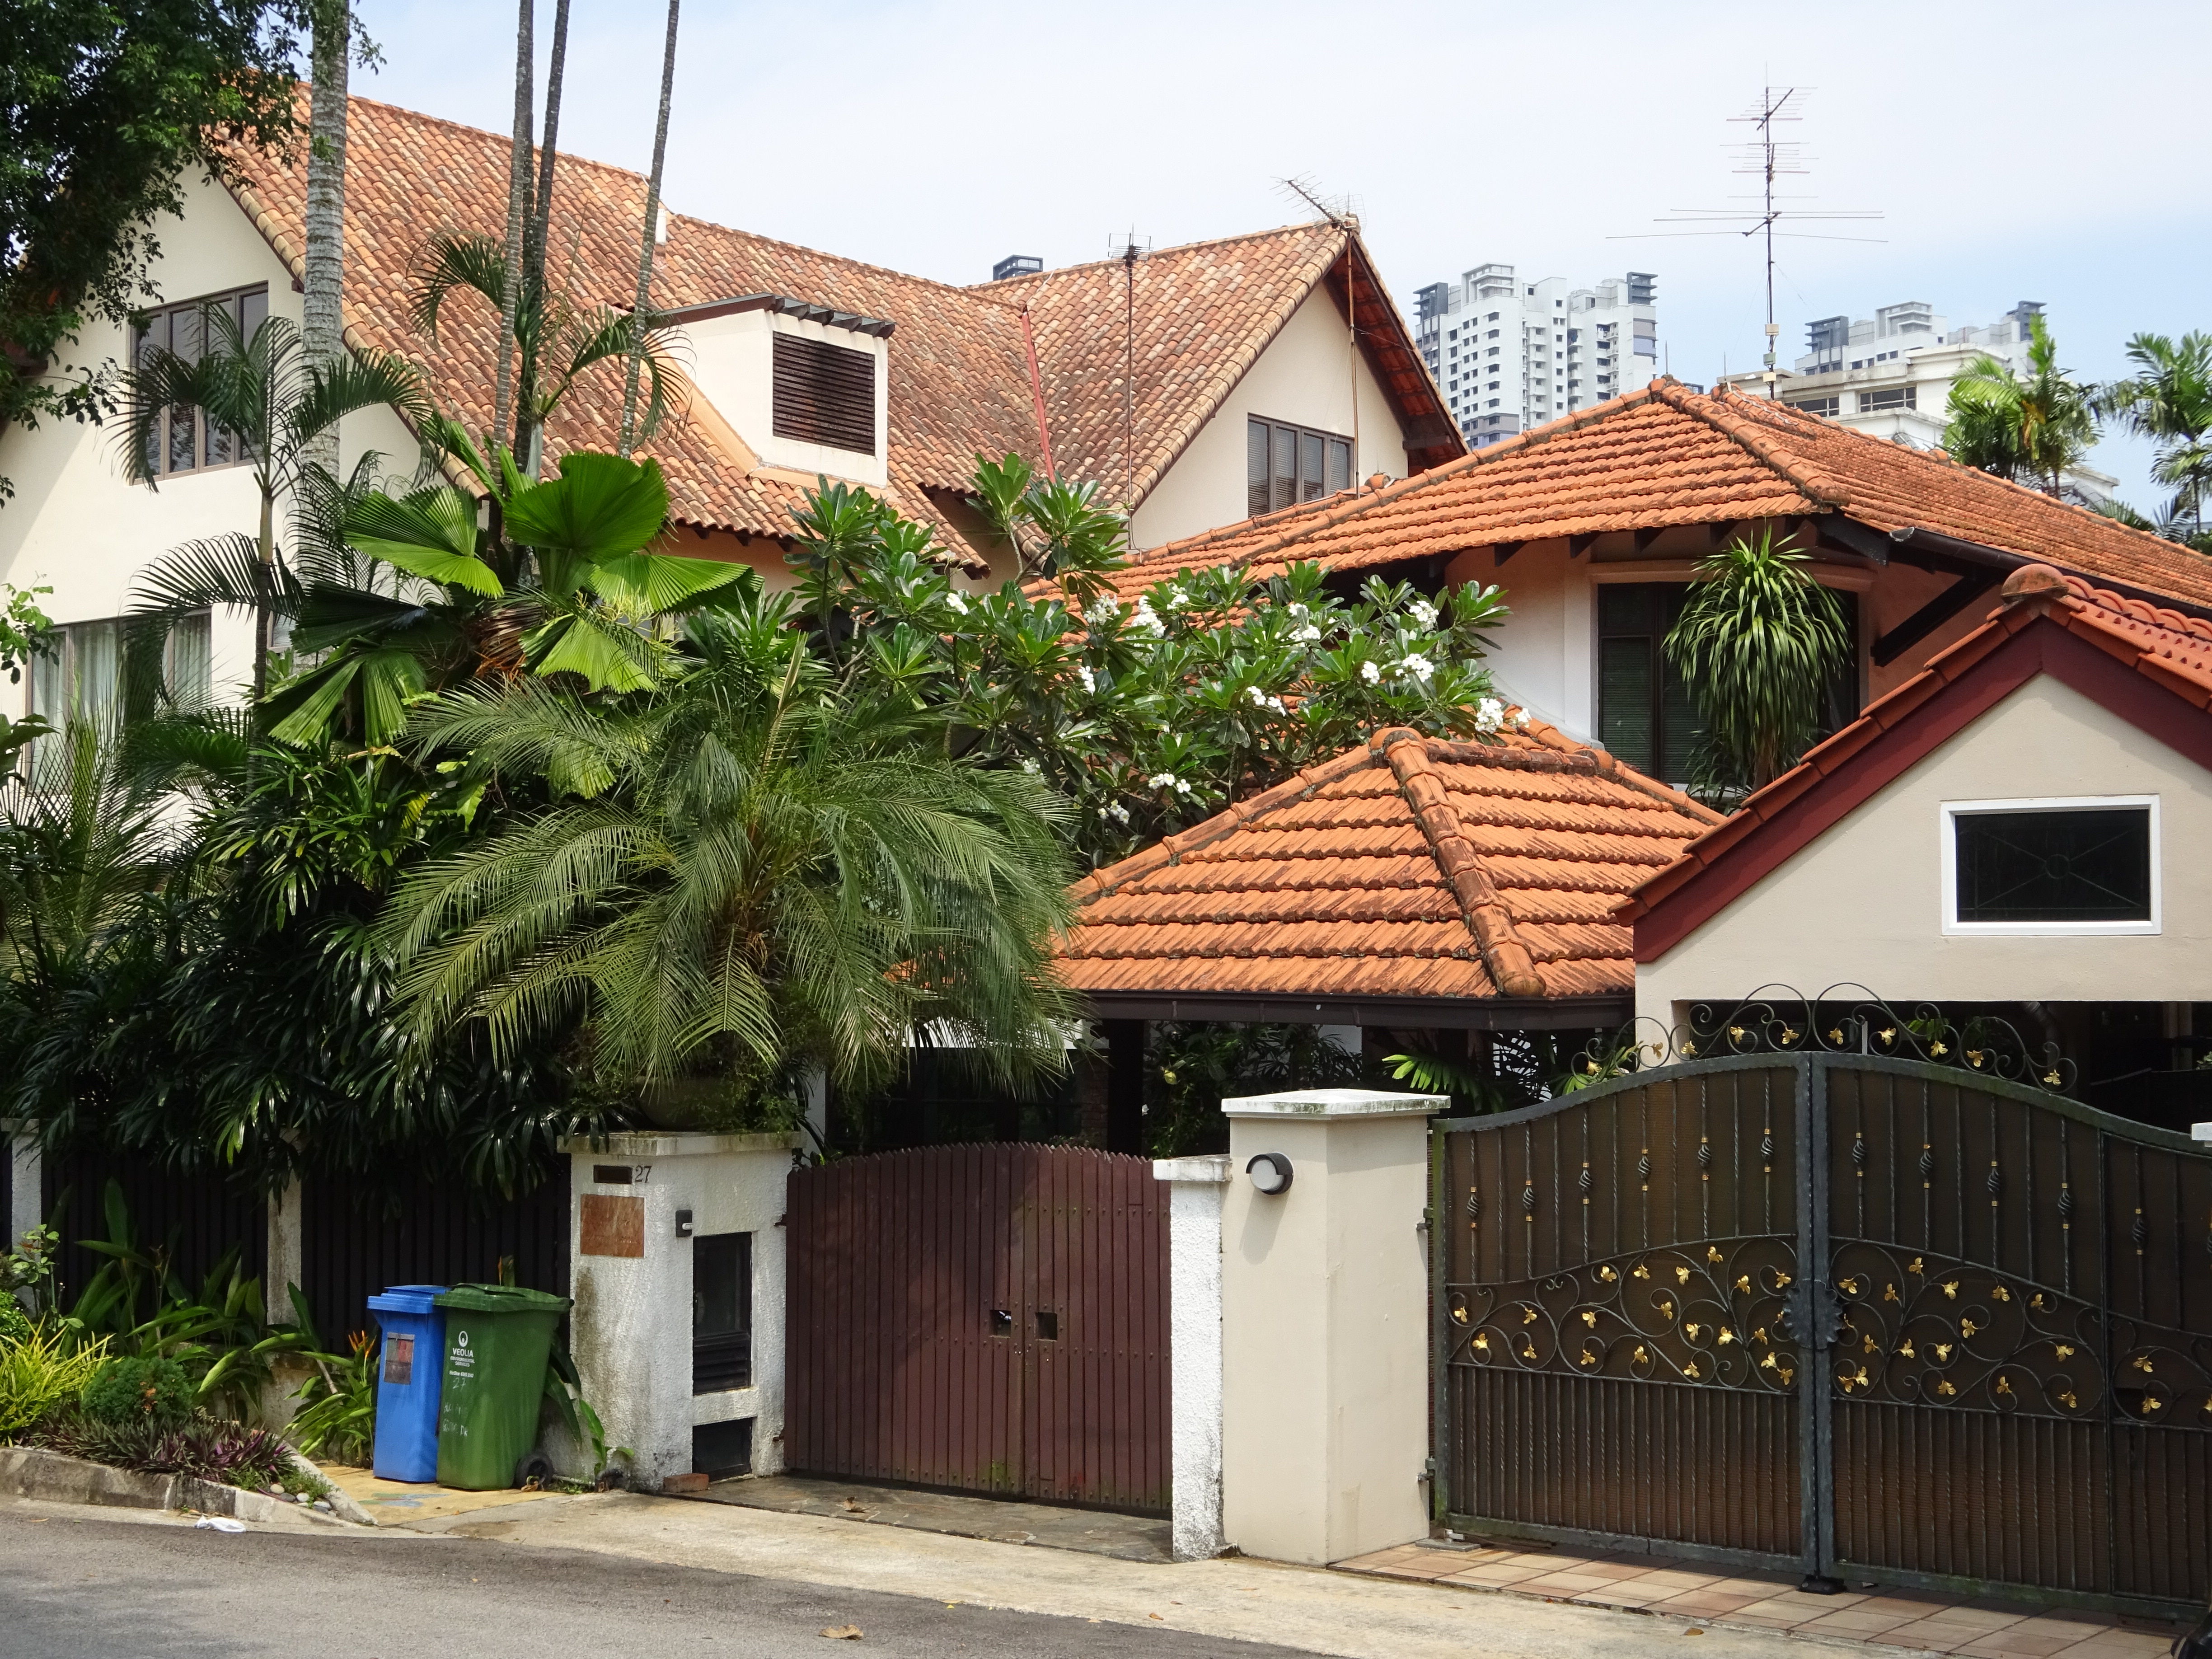
buildings, life, living, city, street, building, sky, plant, property, window, tree, house, wood, biome, neighbourhood, residential area, waste container, wall, arecales, road surface, real estate, facade, urban design, roof, cottage, human settlement, palm tree, cloud, leisure, composite material, suburb, home, shade, apartment, landscape, mixed use, home fencing, asphalt, road, village, door, vacation, estate, tourism